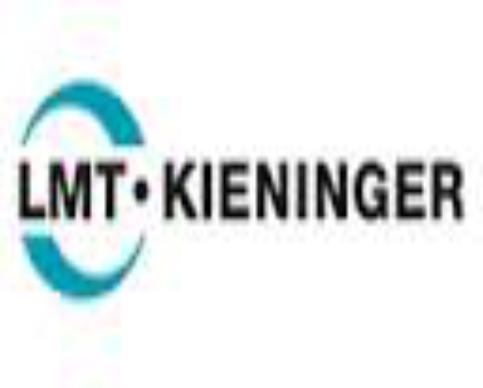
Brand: Kieninger
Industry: Necessities